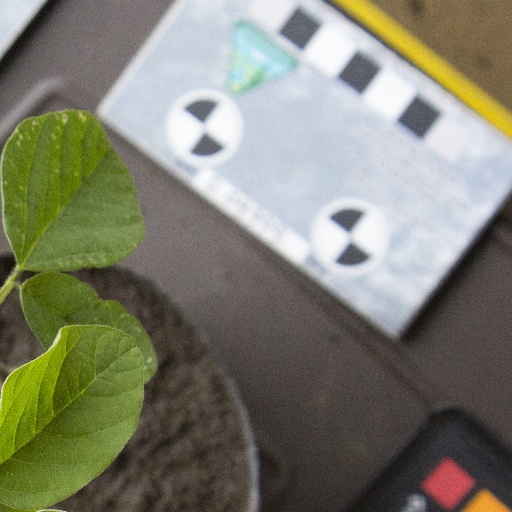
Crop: soybean